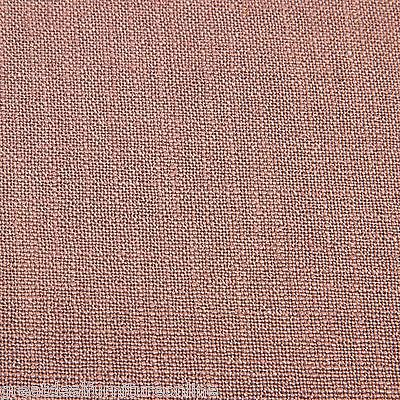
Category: chair